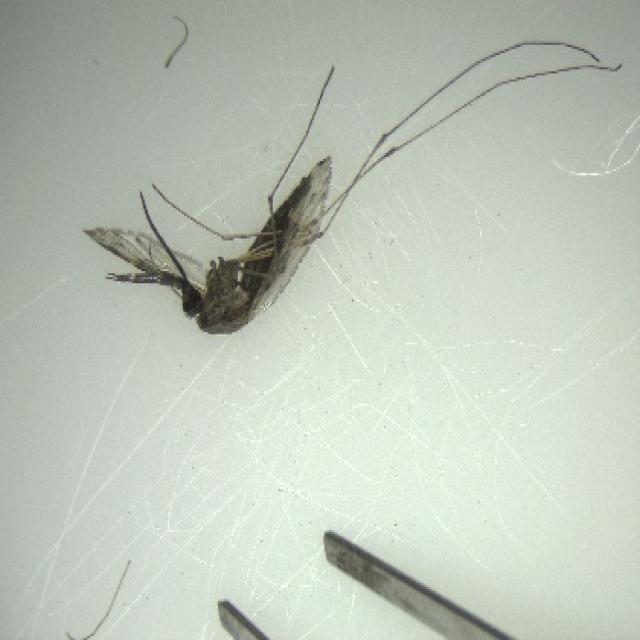
Species: anopheles_sinensis